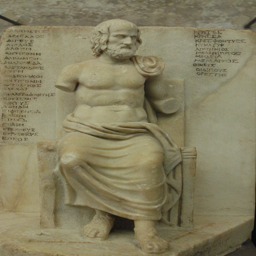
marble statue of dramatist , 2nd century ce , now in .